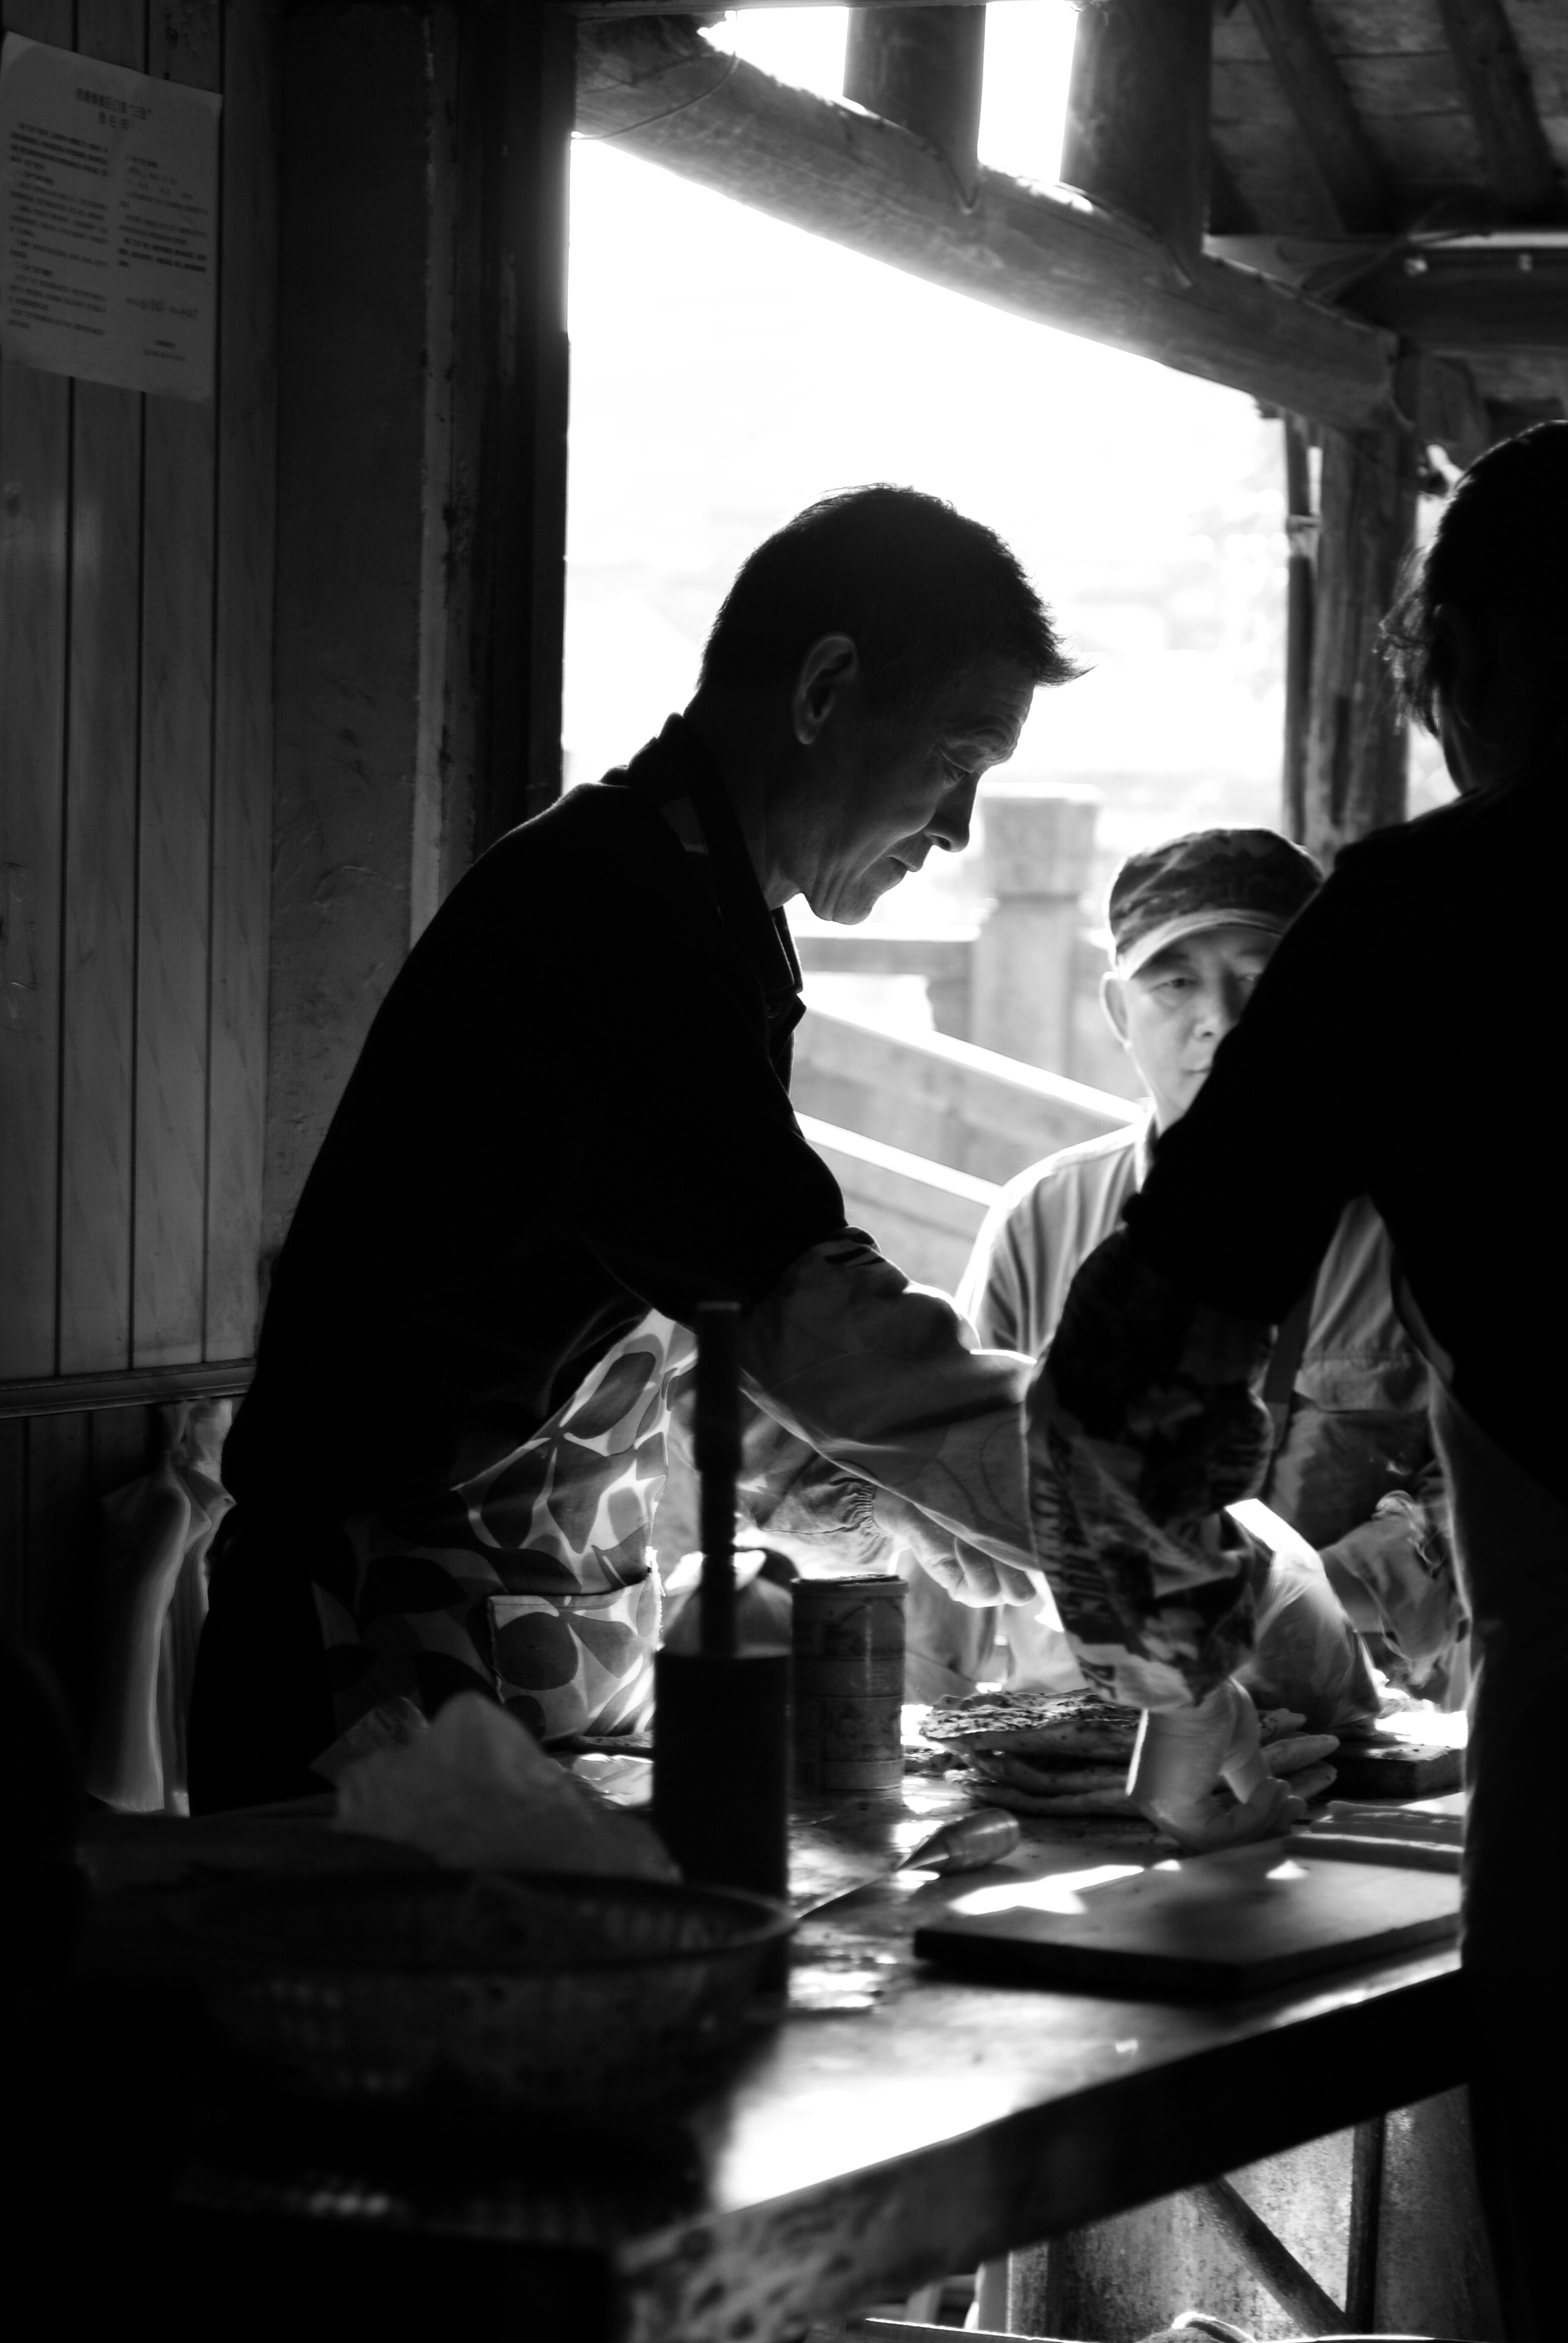
black and white, white, photography, antique, darkness, black, monochrome, gourmet, life, backlighting, the old man, xitang, monochrome photography, film noir